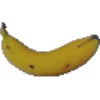
Label: Banana 1